History of the Canadian National Exhibition

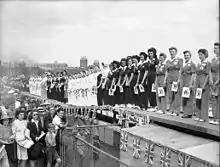
Miss War Worker Beauty Contest held at the CNE during the Second World War.

After the 1878 fair, Toronto City Council and the local Exhibition Committee approached the Provincial Agriculture Association with a proposition: that the fair remain permanently in Toronto. The Association thanked City Council and the Exhibition Committee for their work in delivering a successful fair in 1878 but informed them that a decision had already been made to move the fair to another city in 1879. Council, along with local businessmen, moved ahead with plans to establish a permanent fair in Toronto. The Agricultural Association refused again to hold the fair in Toronto, and instead a new permanent fair was created, the Toronto Industrial Exhibition (TIE), an incorporated entity.